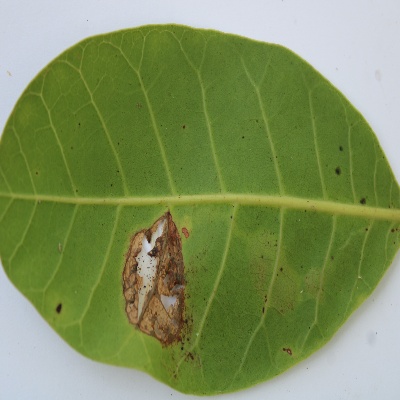
Crop: Cashew
Condition: leaf miner